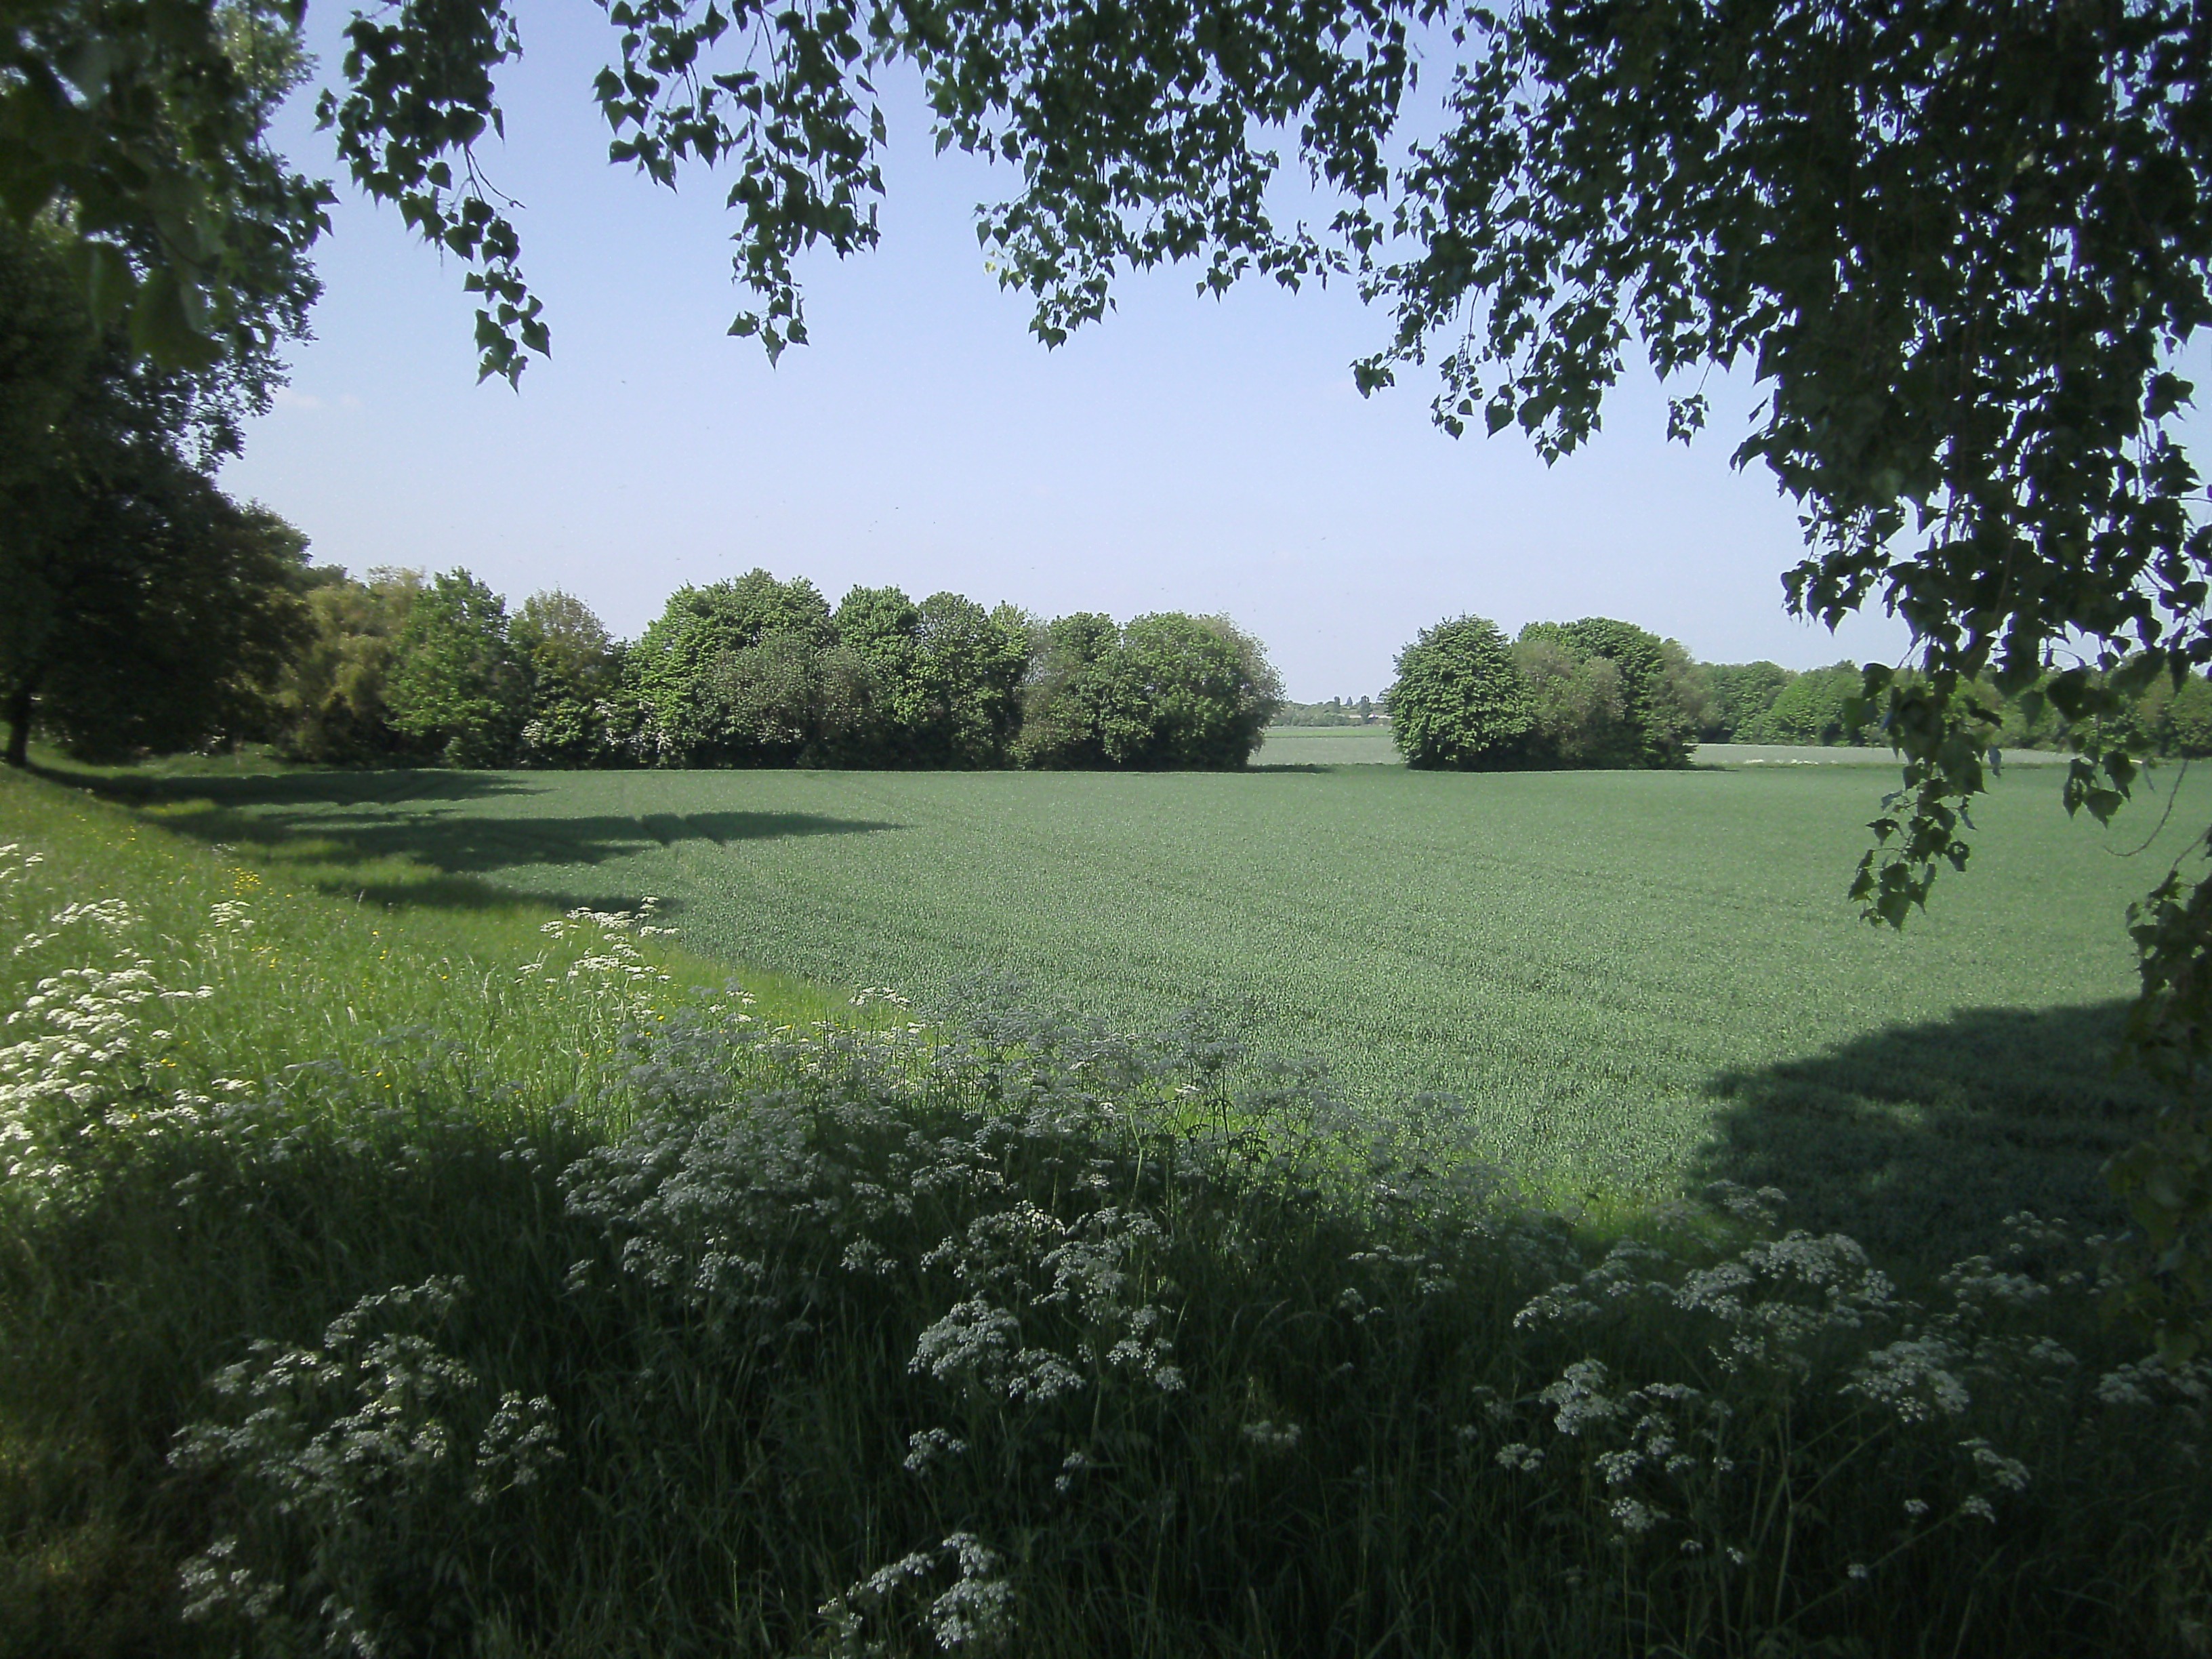
landscape, tree, nature, forest, grass, structure, plant, field, farm, lawn, meadow, hill, flower, green, pasture, park, plain, grassland, plantation, beauty, woodland, habitat, ecosystem, force, rural area, natural environment, woody plant